Nakamichi, Yamanashi

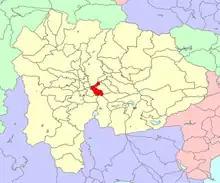
Location map of former Nakamichi Town

As of 2003, the town had an estimated population of 5,632 and a population density of 267.94 persons per km. The total area is 21.02 km.